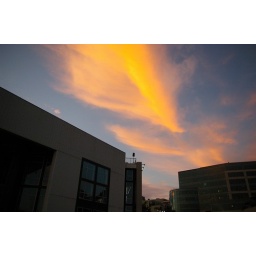
The clouds in the sky at that party night were amazing